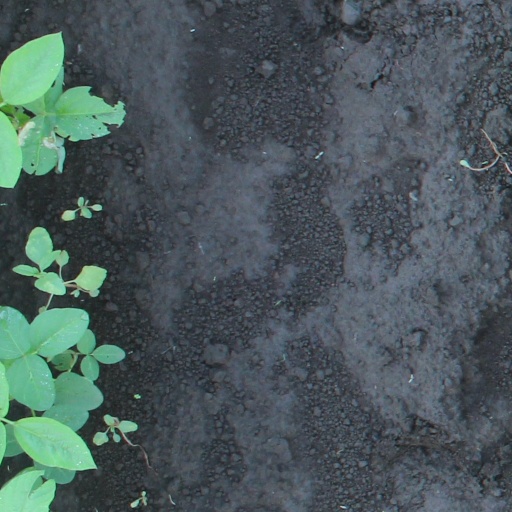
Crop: soybean